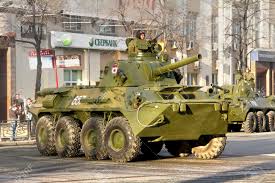
Label: BTR